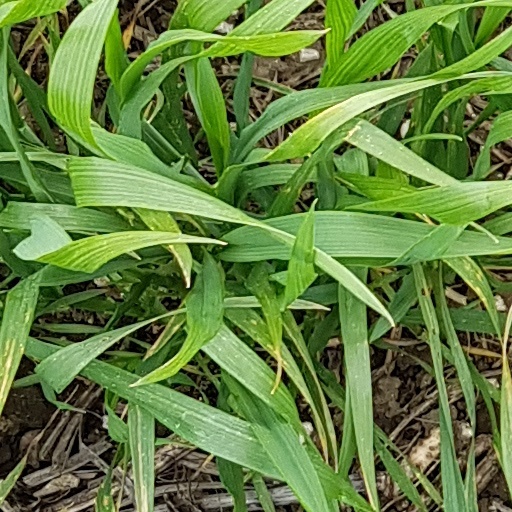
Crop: wheat